Stjärnhuset

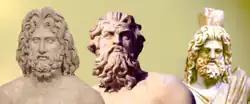
Astronomical facts were combined with contnet from Greek mythology.

Mytha, played by Sif Ruud, tells for Astro (Johannes Brost) about the constellations. Astronomy talk is mixed with stories from the Greek mythology.